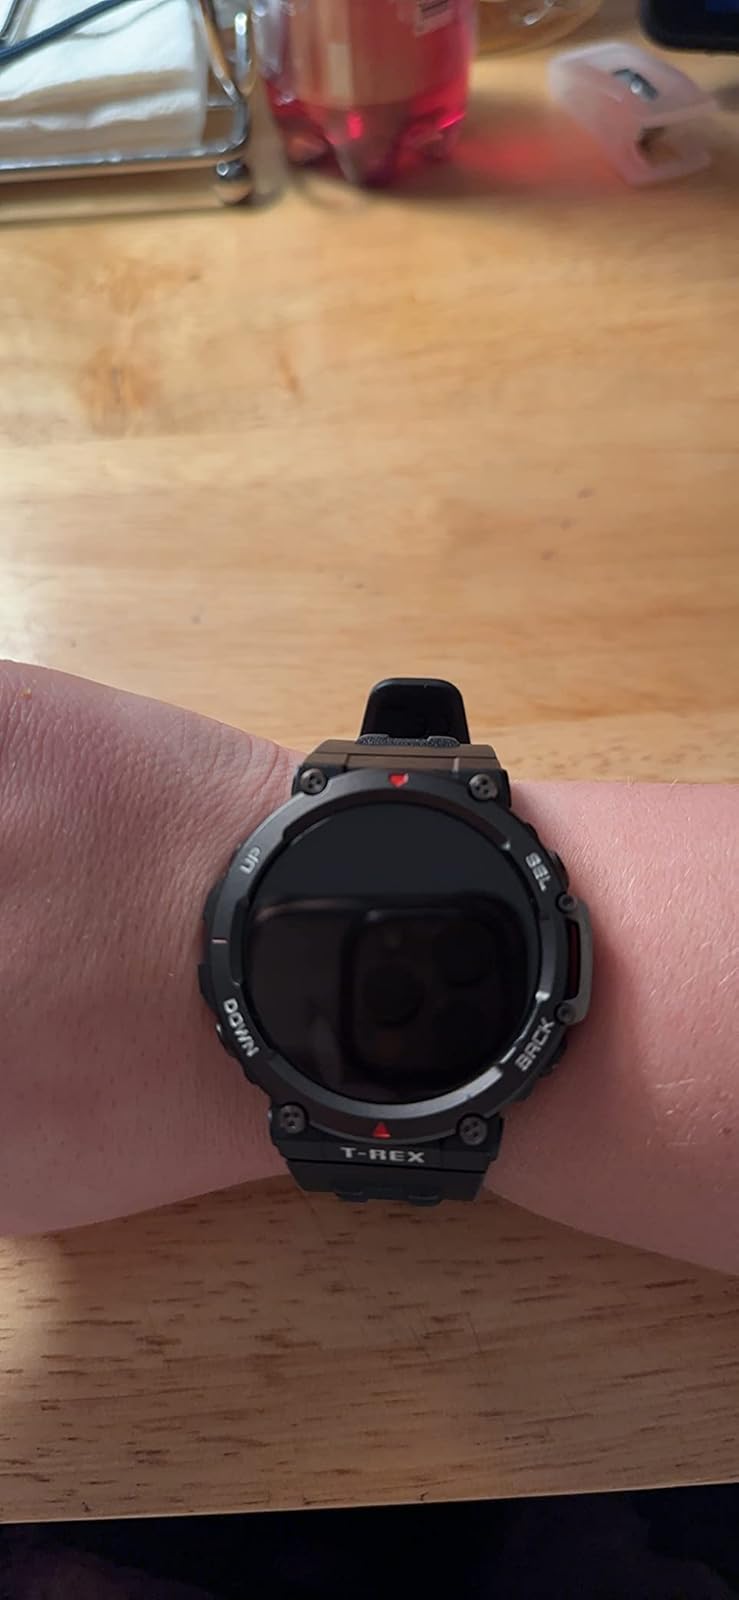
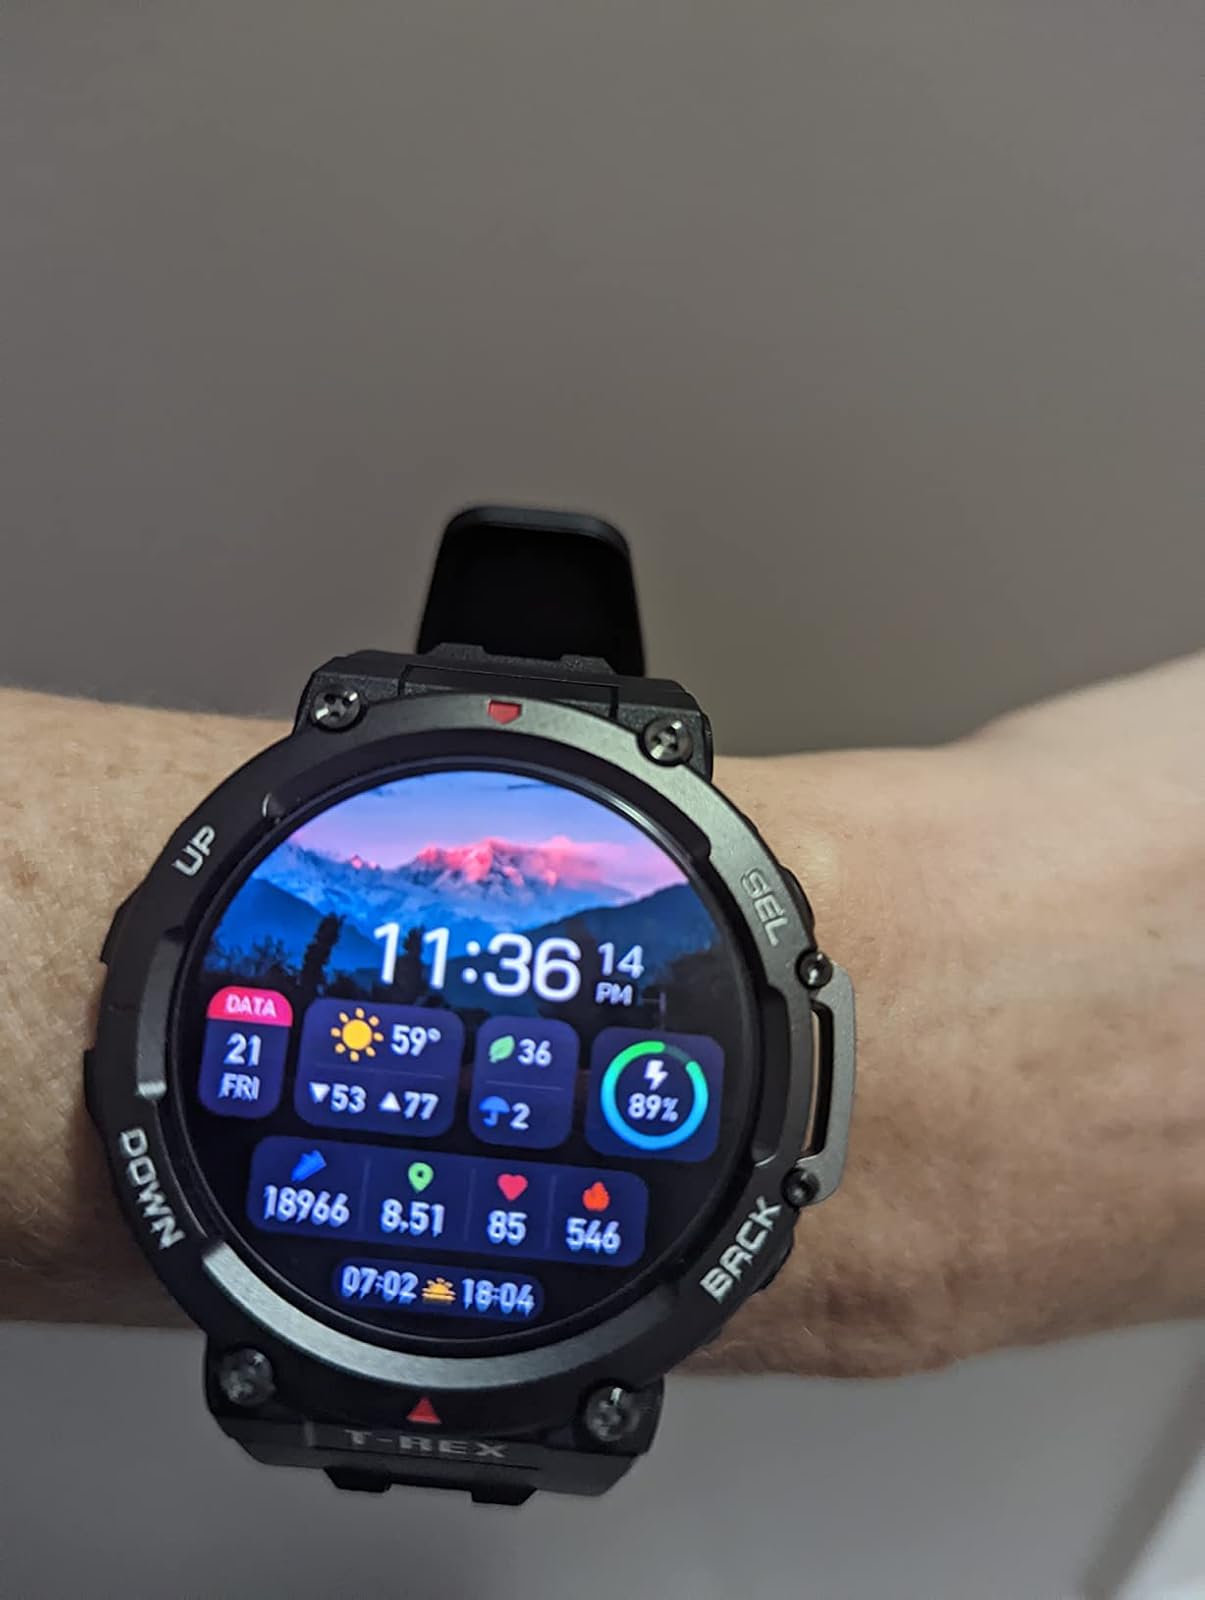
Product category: smartwatch
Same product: yes